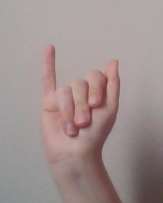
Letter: meem